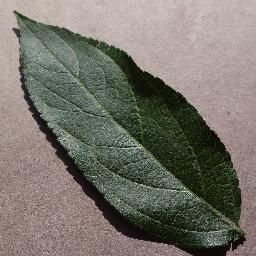
Label: Apple___healthy